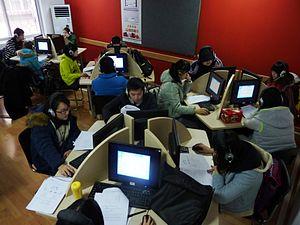
Atelier de phonétique corrective à l'Alliance française de Wuhan (http://www.wuhan.afchine.org/)
L’Alliance française de Wuhan a été fondée en 2000 à Wuhan, en collaboration avec l'Université de Wuhan. Ses locaux couvrent une superficie de 3 000 m² sur trois sites, le centre principal est à Wuchang, ses annexes sont à Hankou et à Hanyang. Elle compte chaque année plus de 4 000 inscrits.
L’Alliance française en Chine existe depuis le début du XXᵉ siècle, avec la création de comités à Pékin, Shanghai, Canton et Tianjin, puis à Fuzhou et à Qingdao.